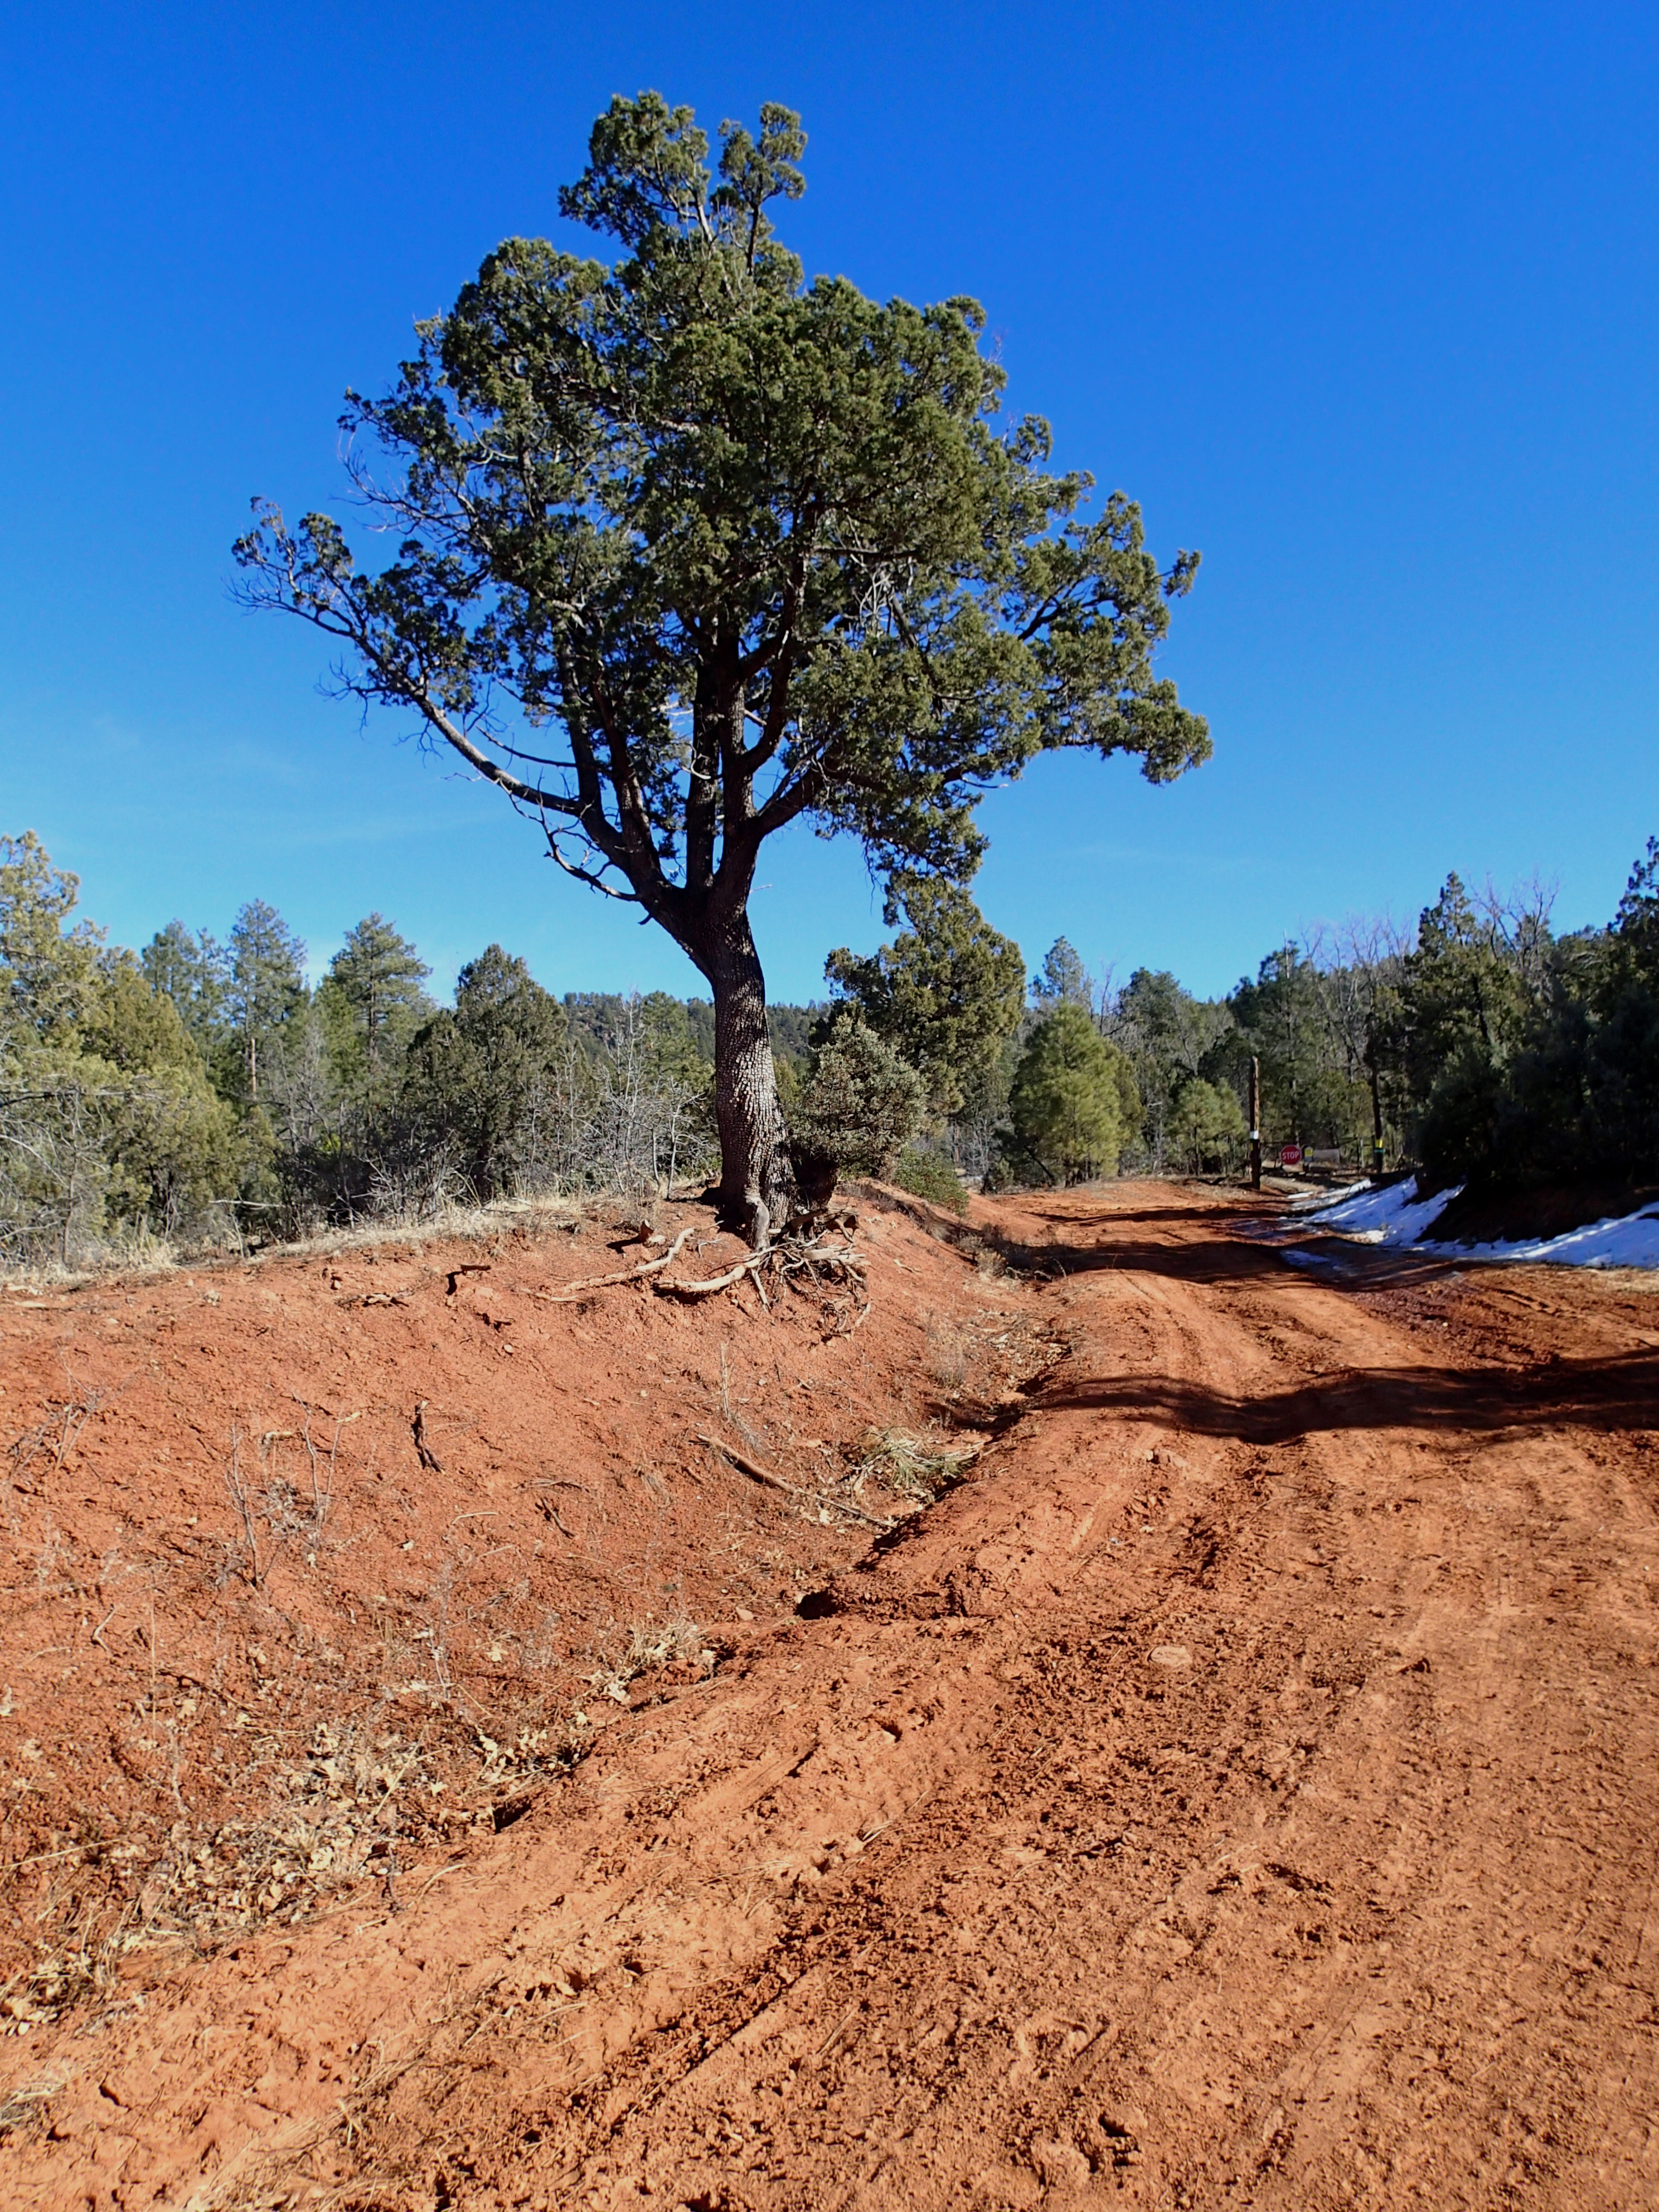
landscape, tree, wilderness, mountain, trail, field, valley, dirt road, soil, cool image, geology, ecosystem, rural area, natural environment, woody plant